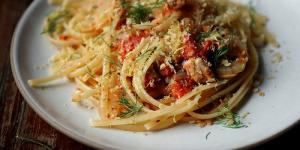
sardinas con tomate y cebolla